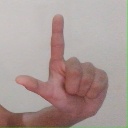
अक्षर: ल